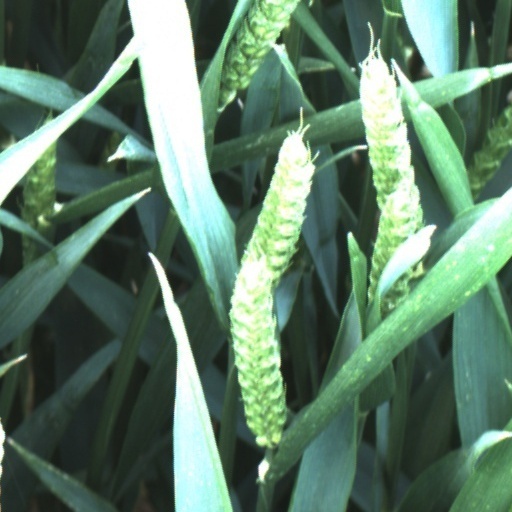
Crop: wheat